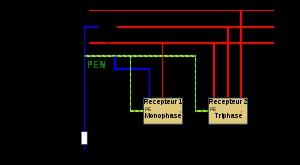
En électricité, un schéma de liaison à la terre, ou SLT définit le mode de raccordement à la terre du point neutre d'un transformateur de distribution et des masses côté utilisateur.